Oberheim Polyphonic Synthesizer

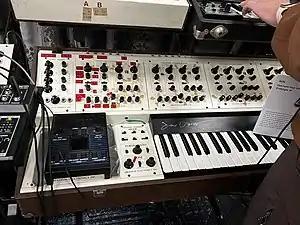
The first prototype of the Oberheim Four Voice, as used by Stevie Wonder. The front panel still shows the braille labeling.

GForce Software collaborated with Tom Oberheim and former Oberheim engineer Marcus Ryle to develop the GForce Oberheim OB-E, a software synthesizer emulation of the Eight Voice, and the GForce Oberheim SEM emulation of the SEM. The GForce Oberheim OB-E is the first software instrument ever to receive Tom Oberheim's personal endorsement.